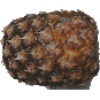
Label: Pineapple 1